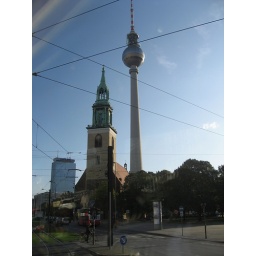
TV Tower and Church of Mary - oldest building in Berlin